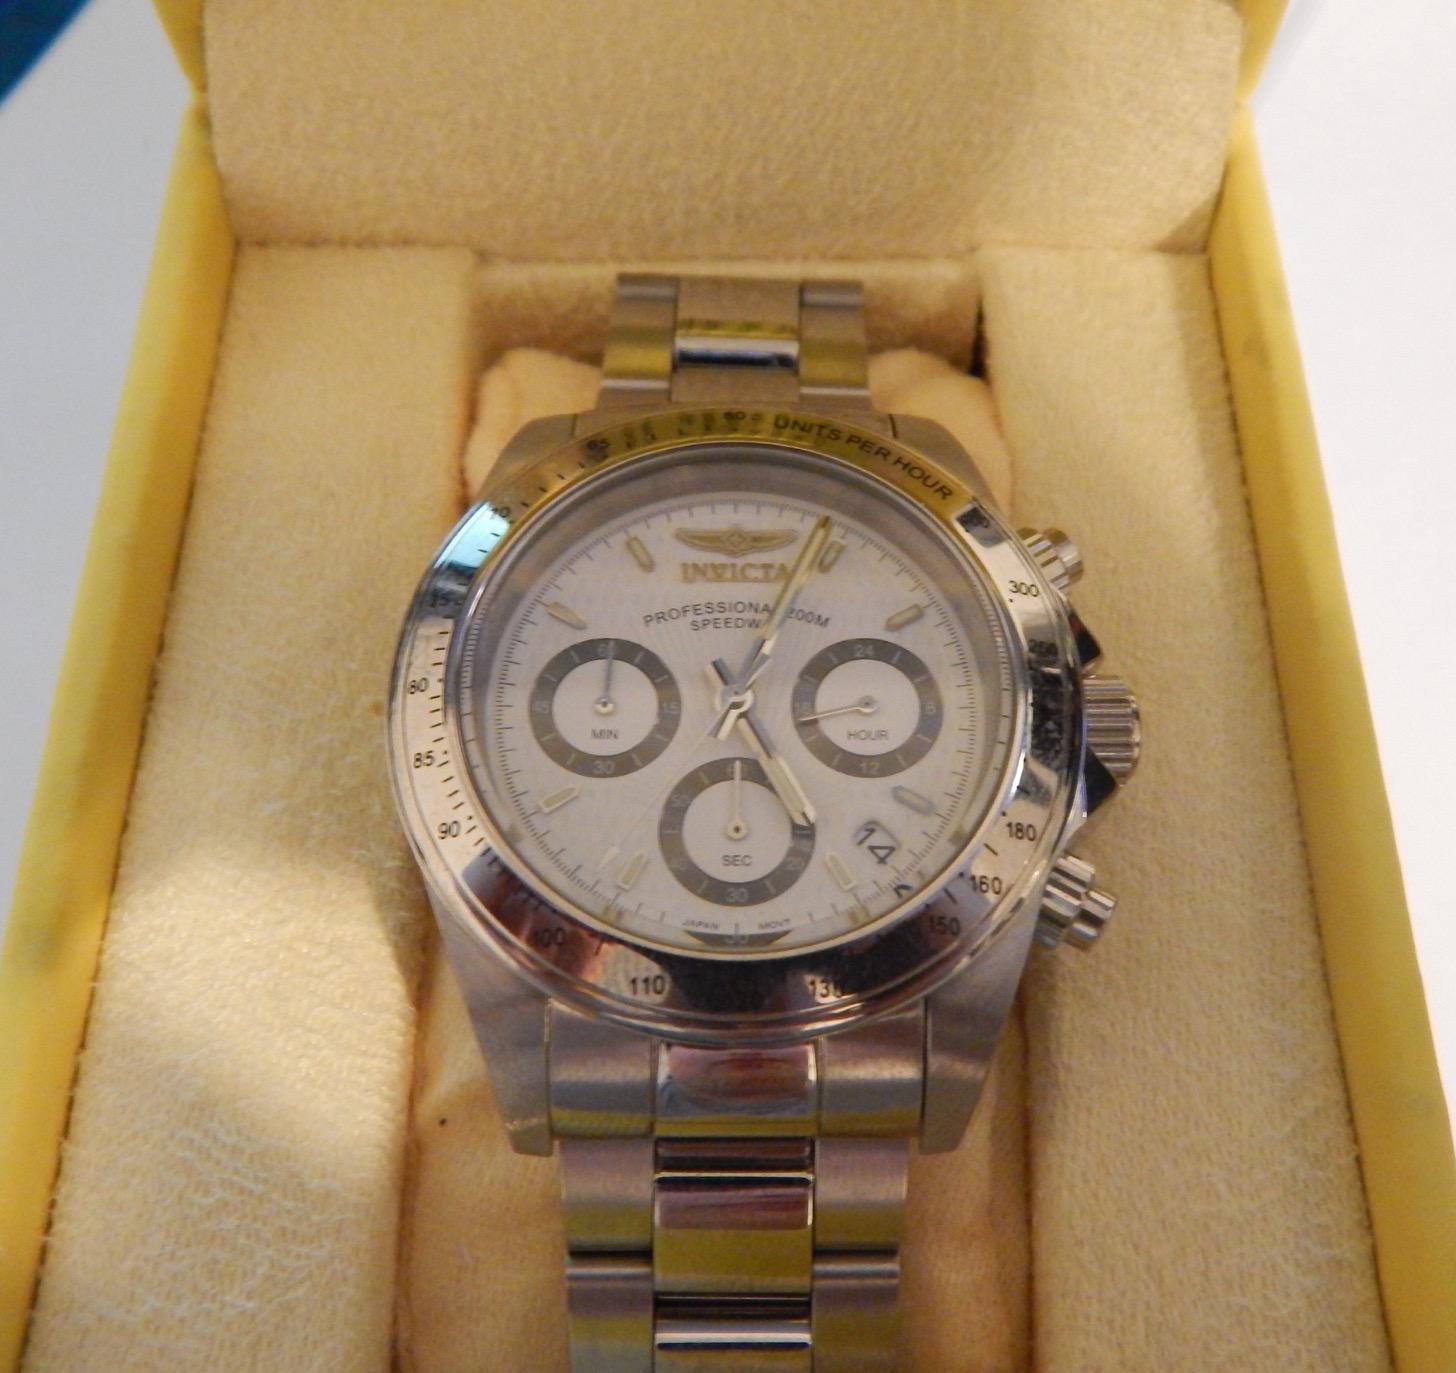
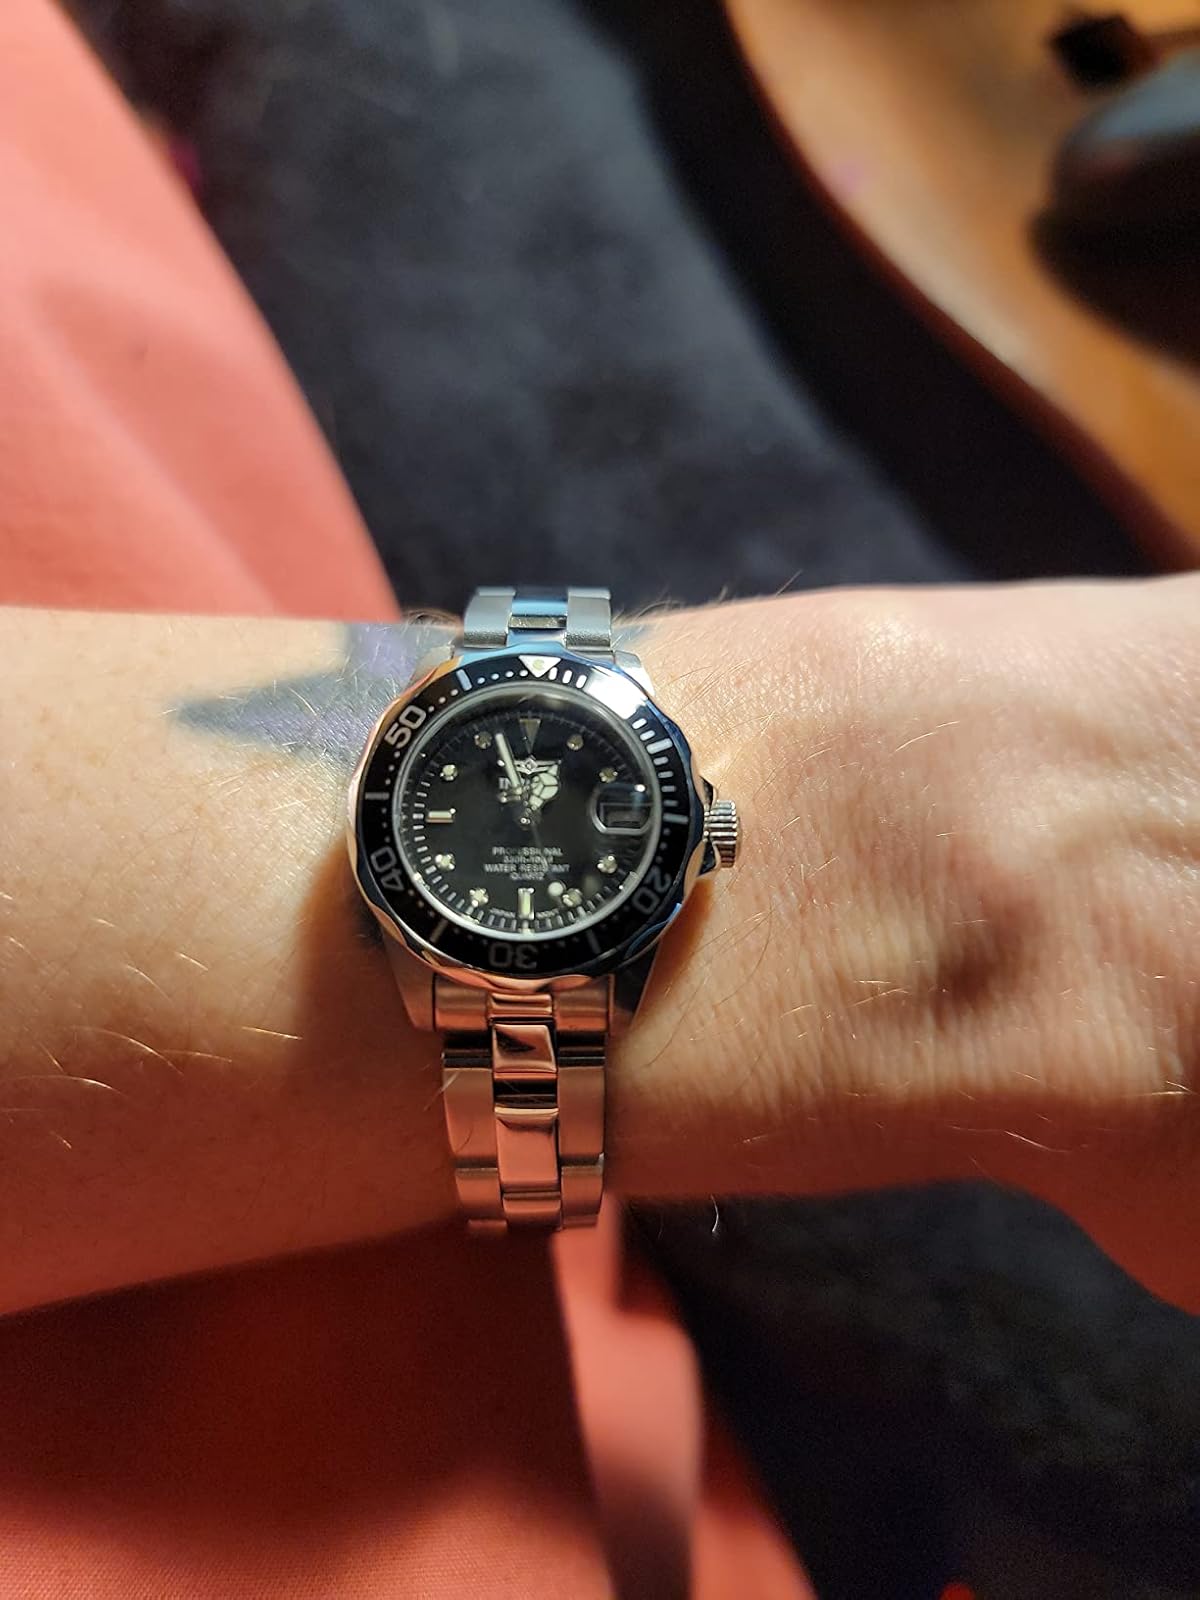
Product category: accessories_watch
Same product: no